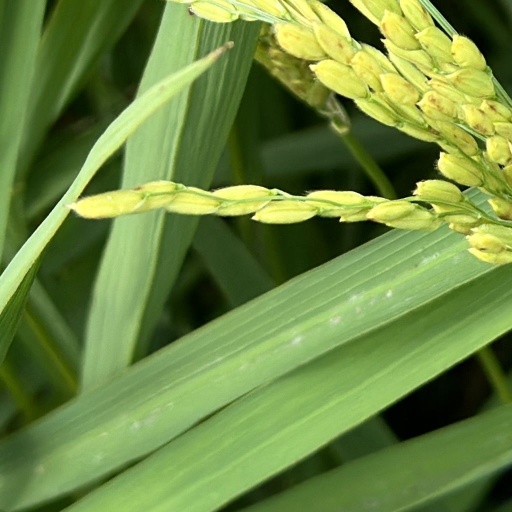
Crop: rice